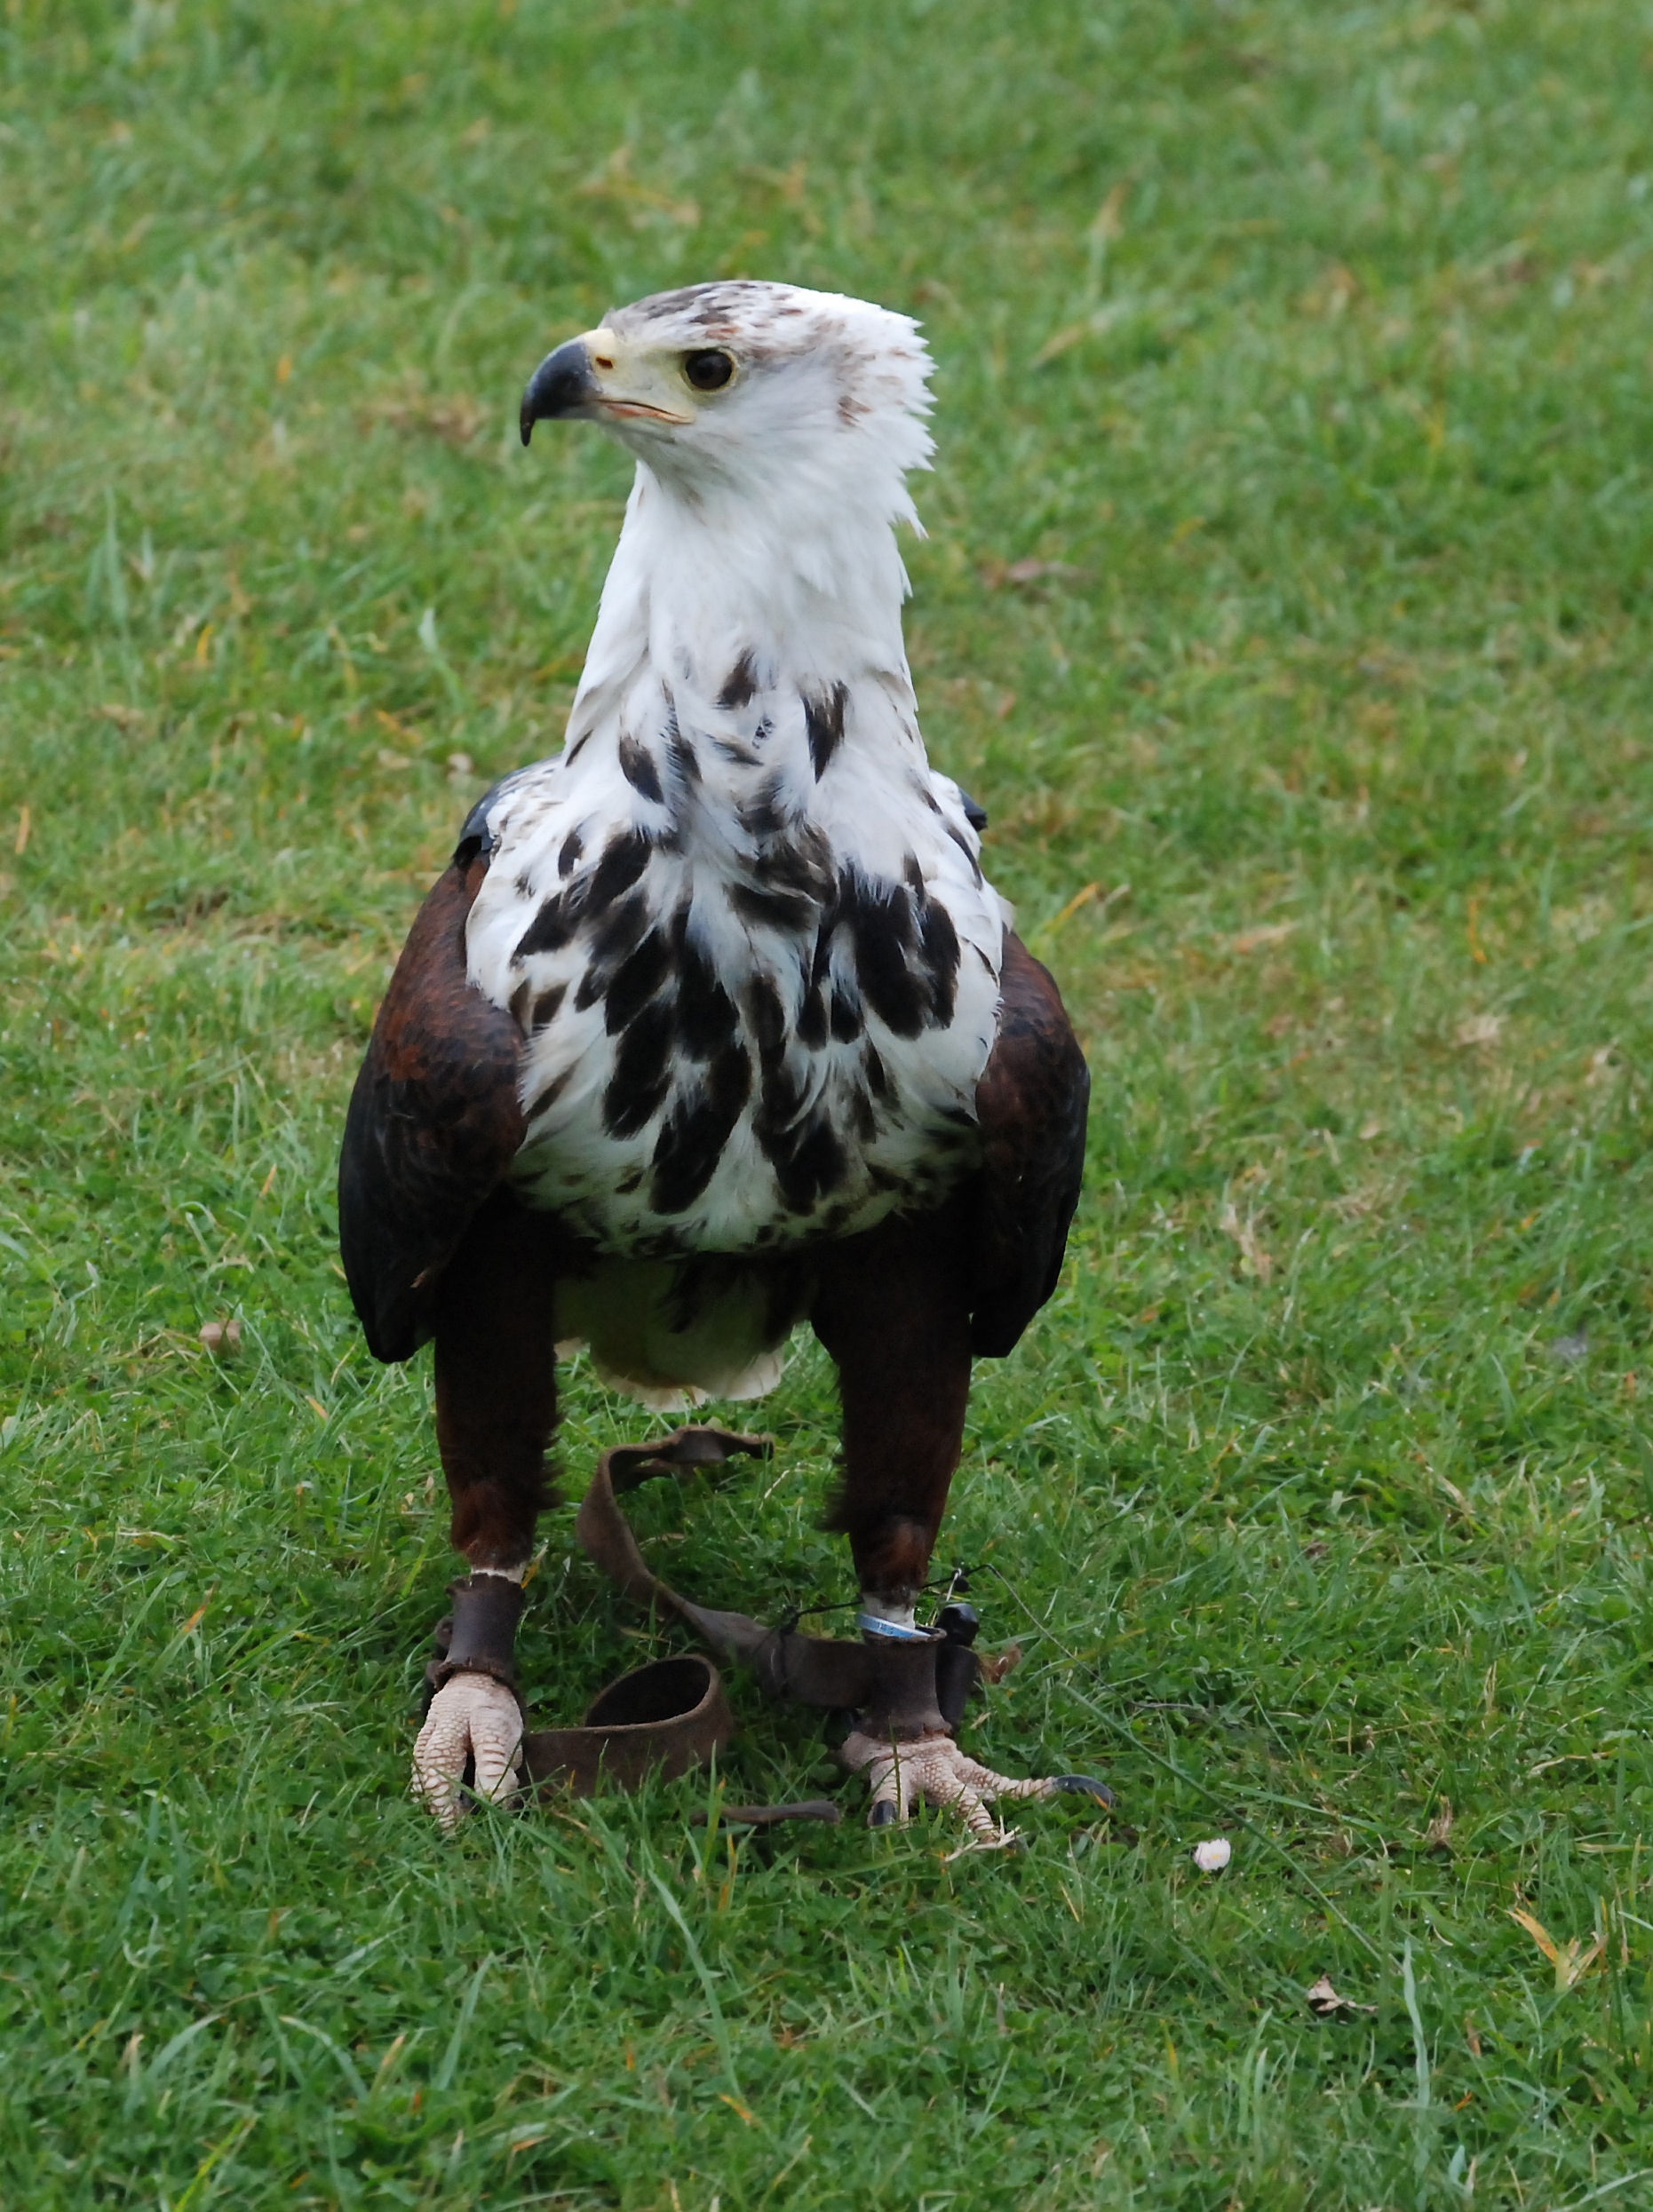
sea, bird, wildlife, standing, beak, eagle, predator, feather, fauna, plumage, bird of prey, vertebrate, hunting, hunter, vulture, falcon